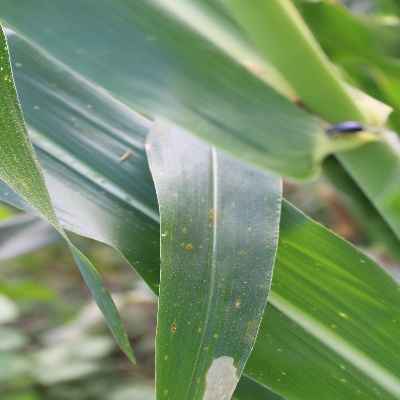
Crop: Maize
Condition: leaf spot